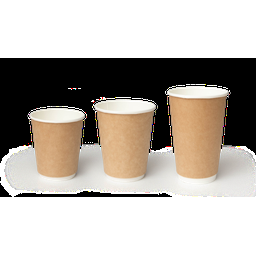
Label: paper